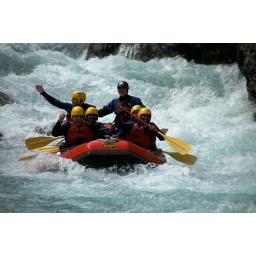
Yeppiee... we are thru, the first team to be thru it without anyone falling in water crossing north wall